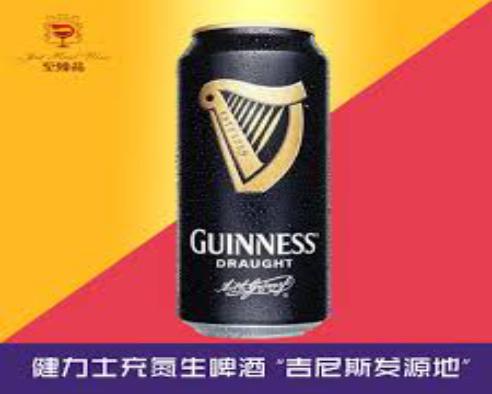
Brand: GUINNESS
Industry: Food